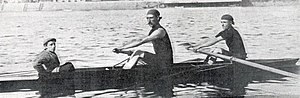
Carlos Deltour
Carlos Deltour var en fransk roer som deltog i OL 1900 i Paris.